Winnetou and the Crossbreed

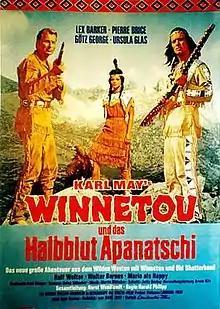

Winnetou and the Crossbreed is a 1966 West German Western film directed by Harald Philipp and starring Lex Barker, Pierre Brice, Götz George and Uschi Glas. It is part of the series of Karl May adaptations produced by Rialto Film during the decade. It was co-produced with Italy and Yugoslavia. The budget was an estimated three and a half million Deutschmarks.